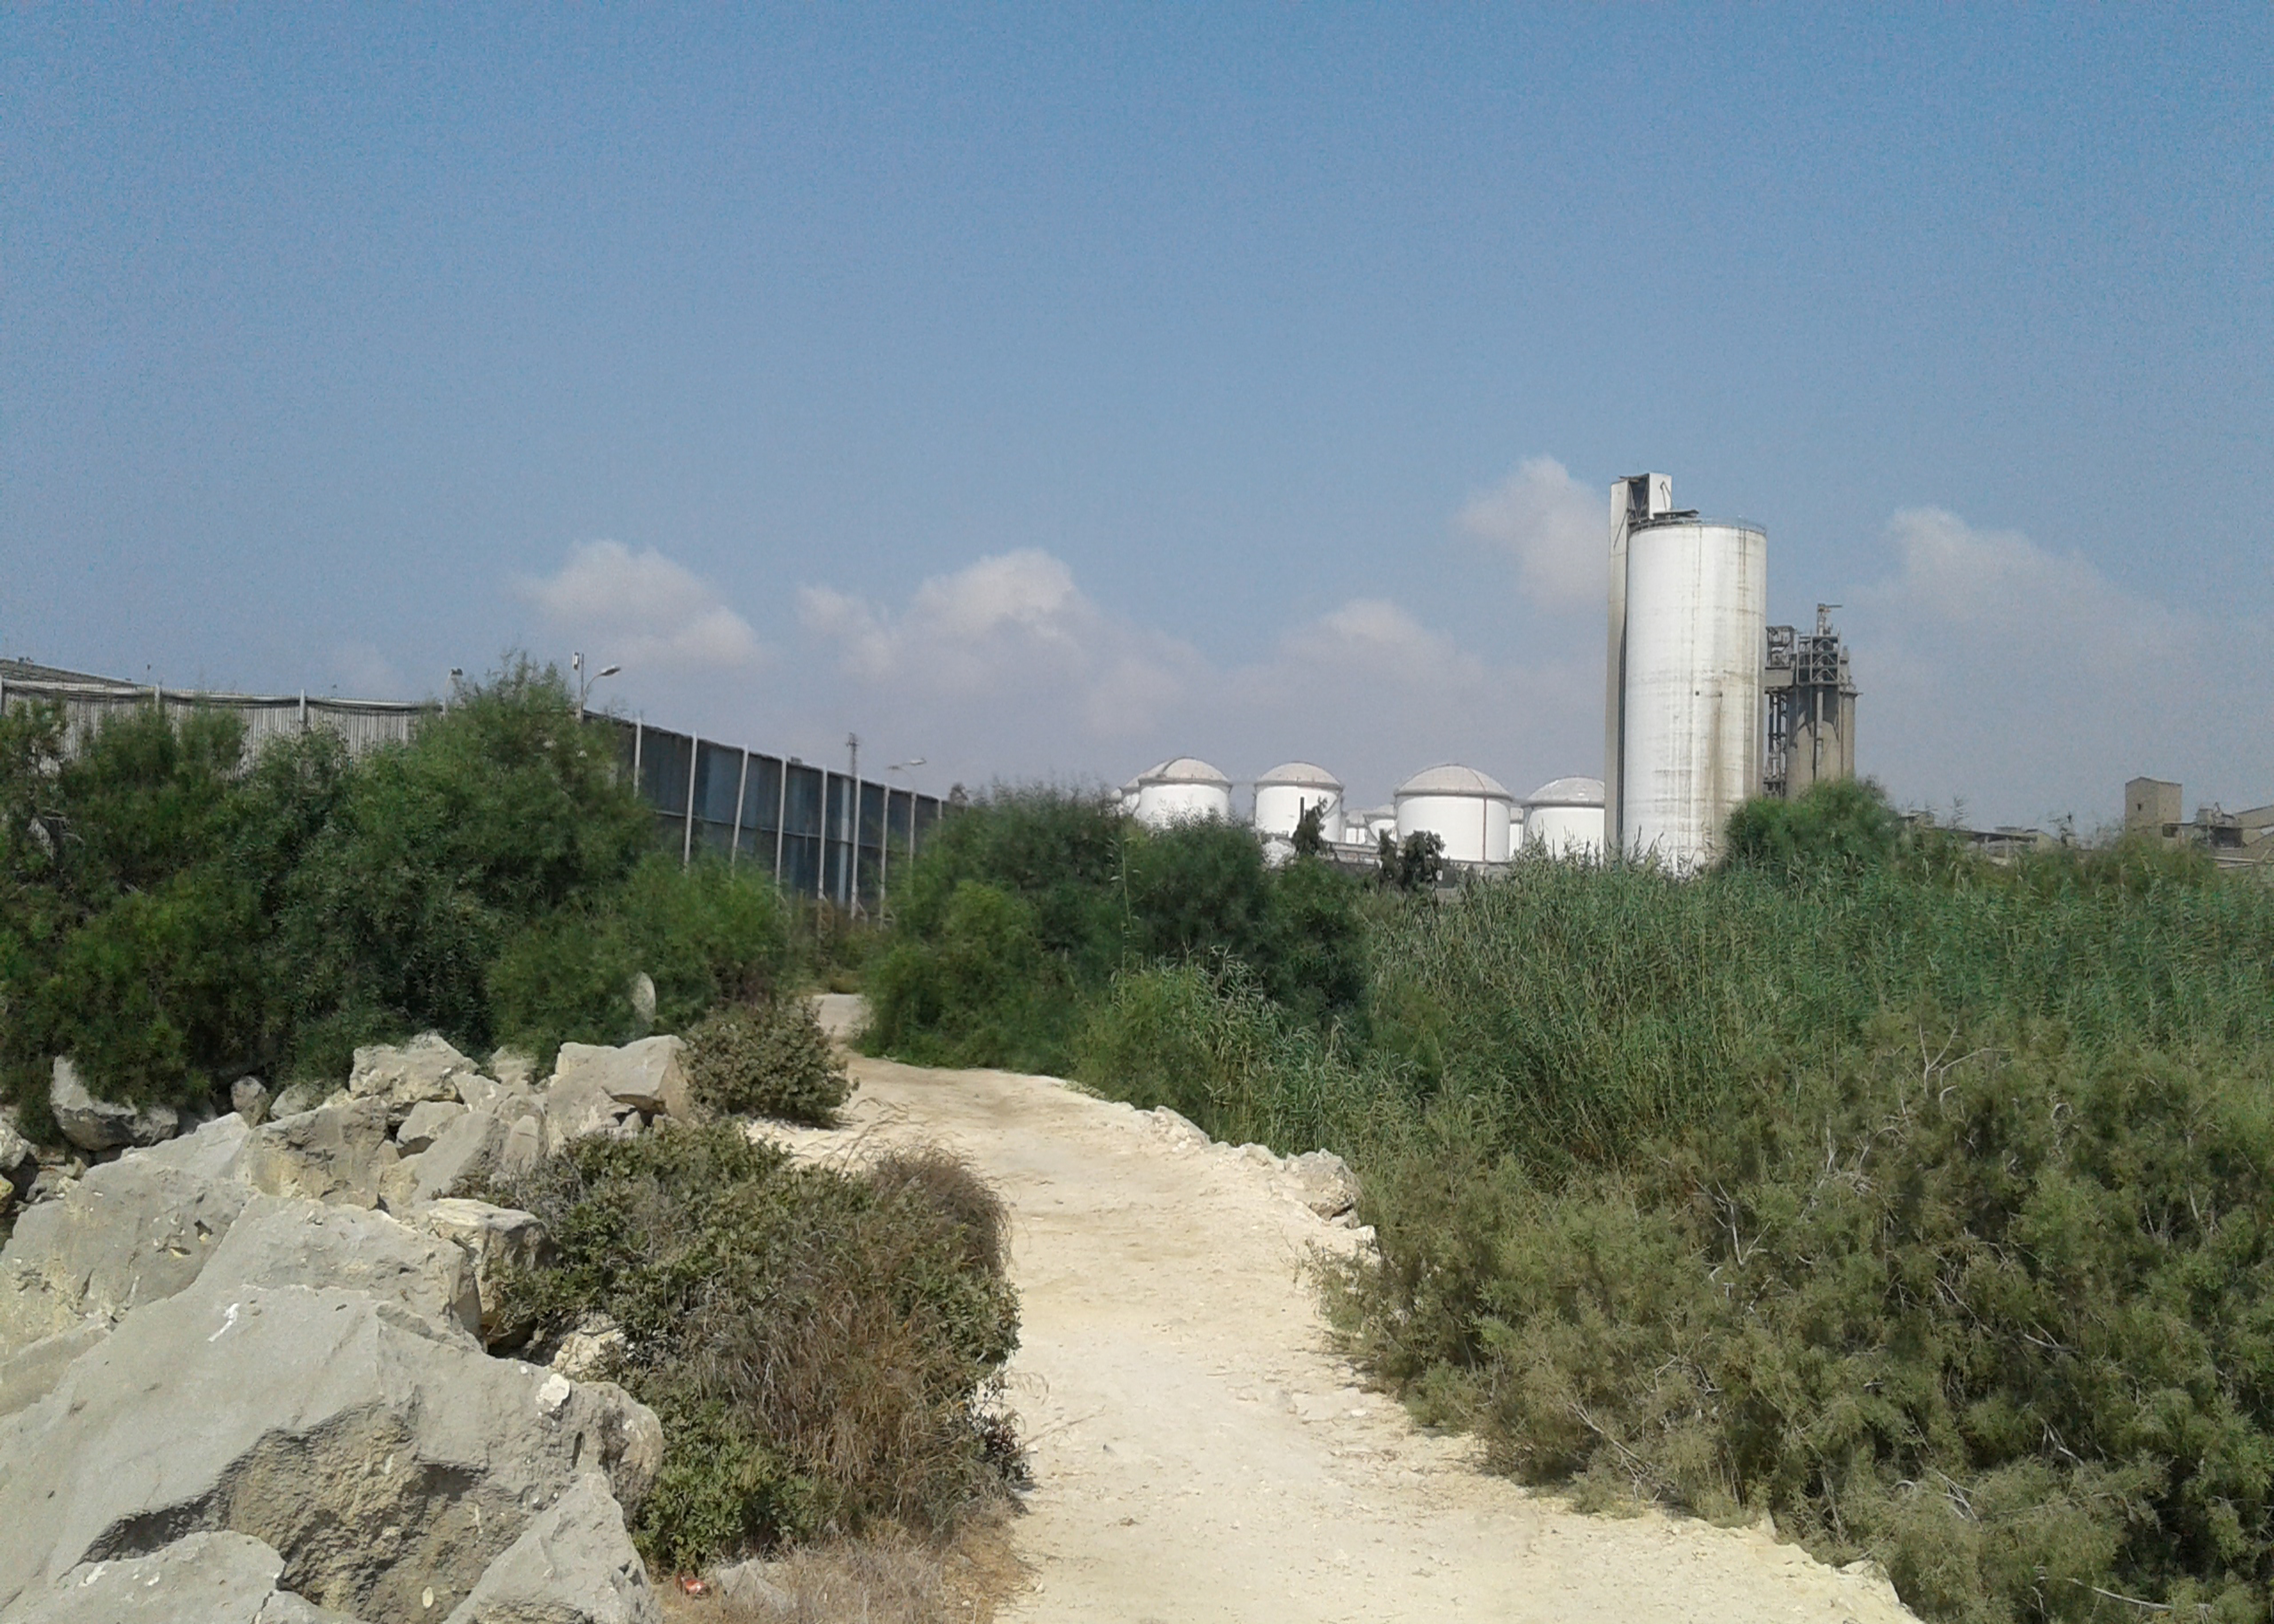
green, path, rocks, sky, plant, cloud, land lot, landscape, bedrock, road, natural landscape, grass, hill, horizon, soil, city, erosion, rock, tree, shrub, road surface, prairie, shrubland, dirt road, outcrop, reservoir, headland, chaparral, grassland, steppe, coast, aeolian landform, sand